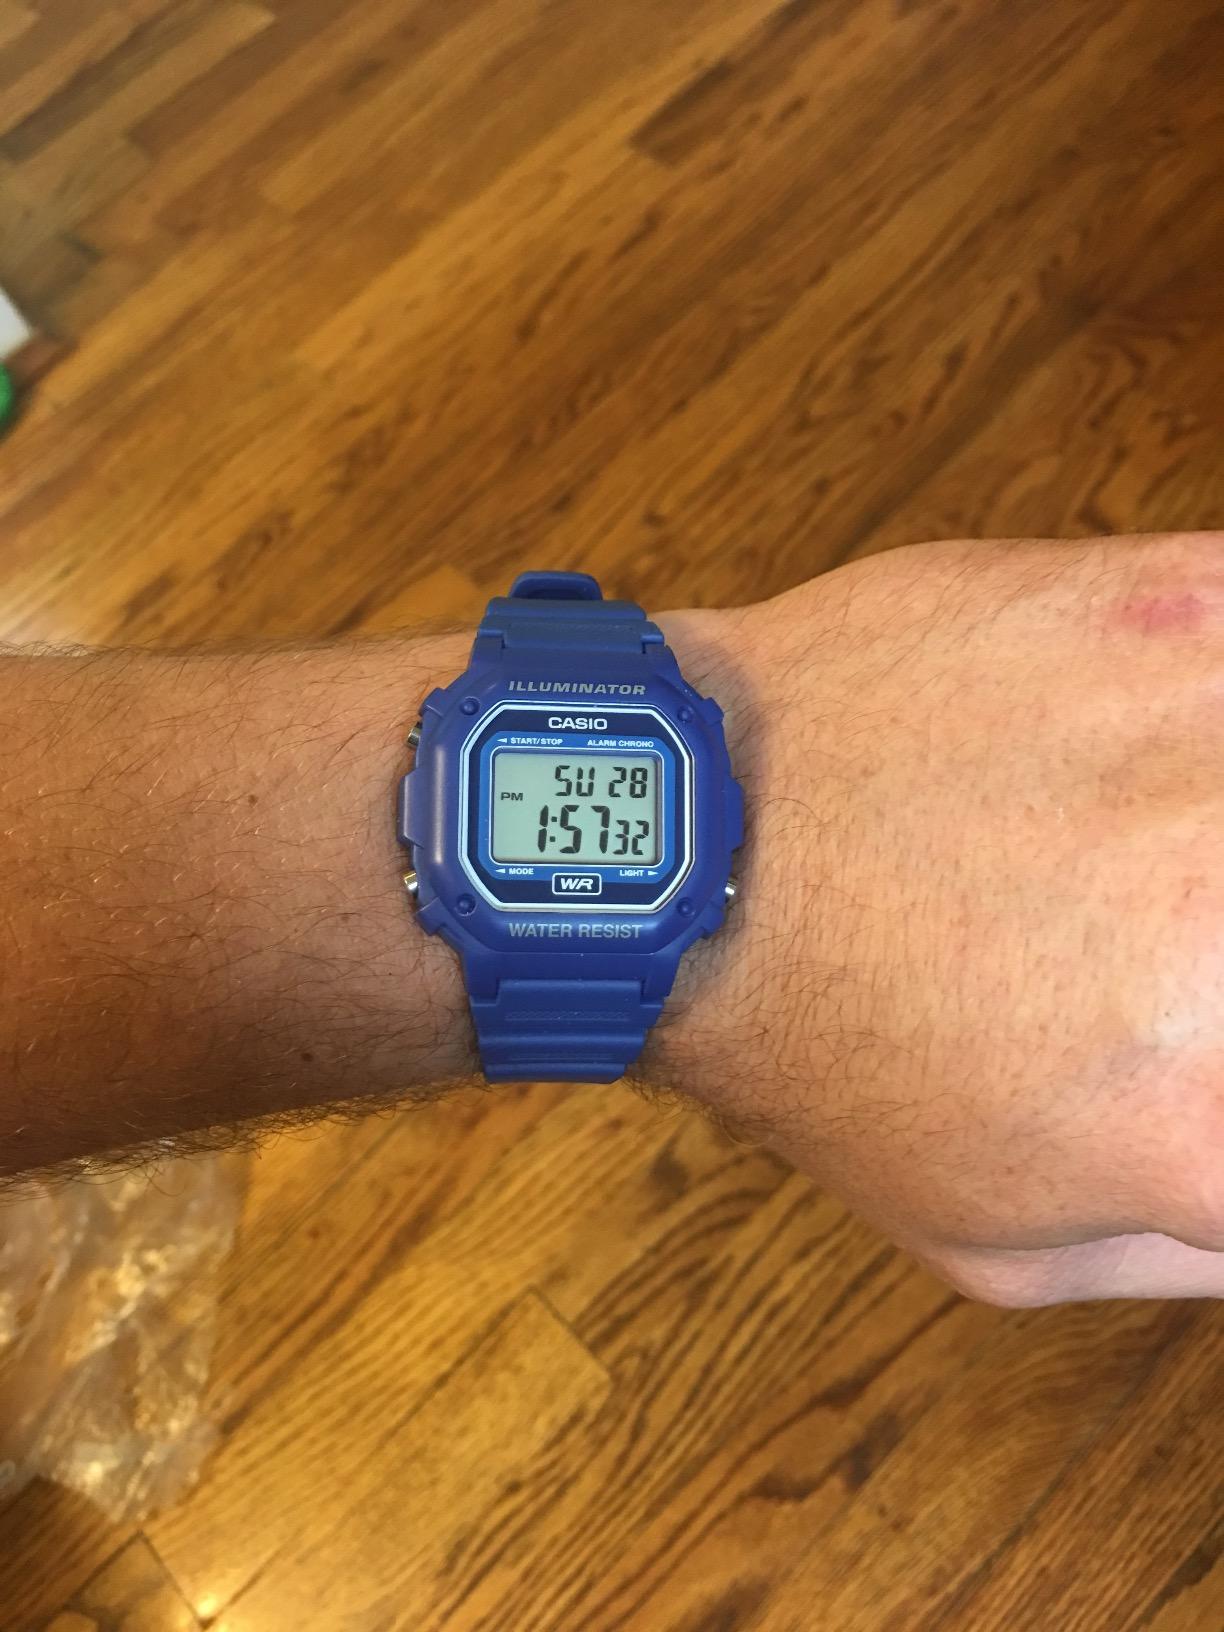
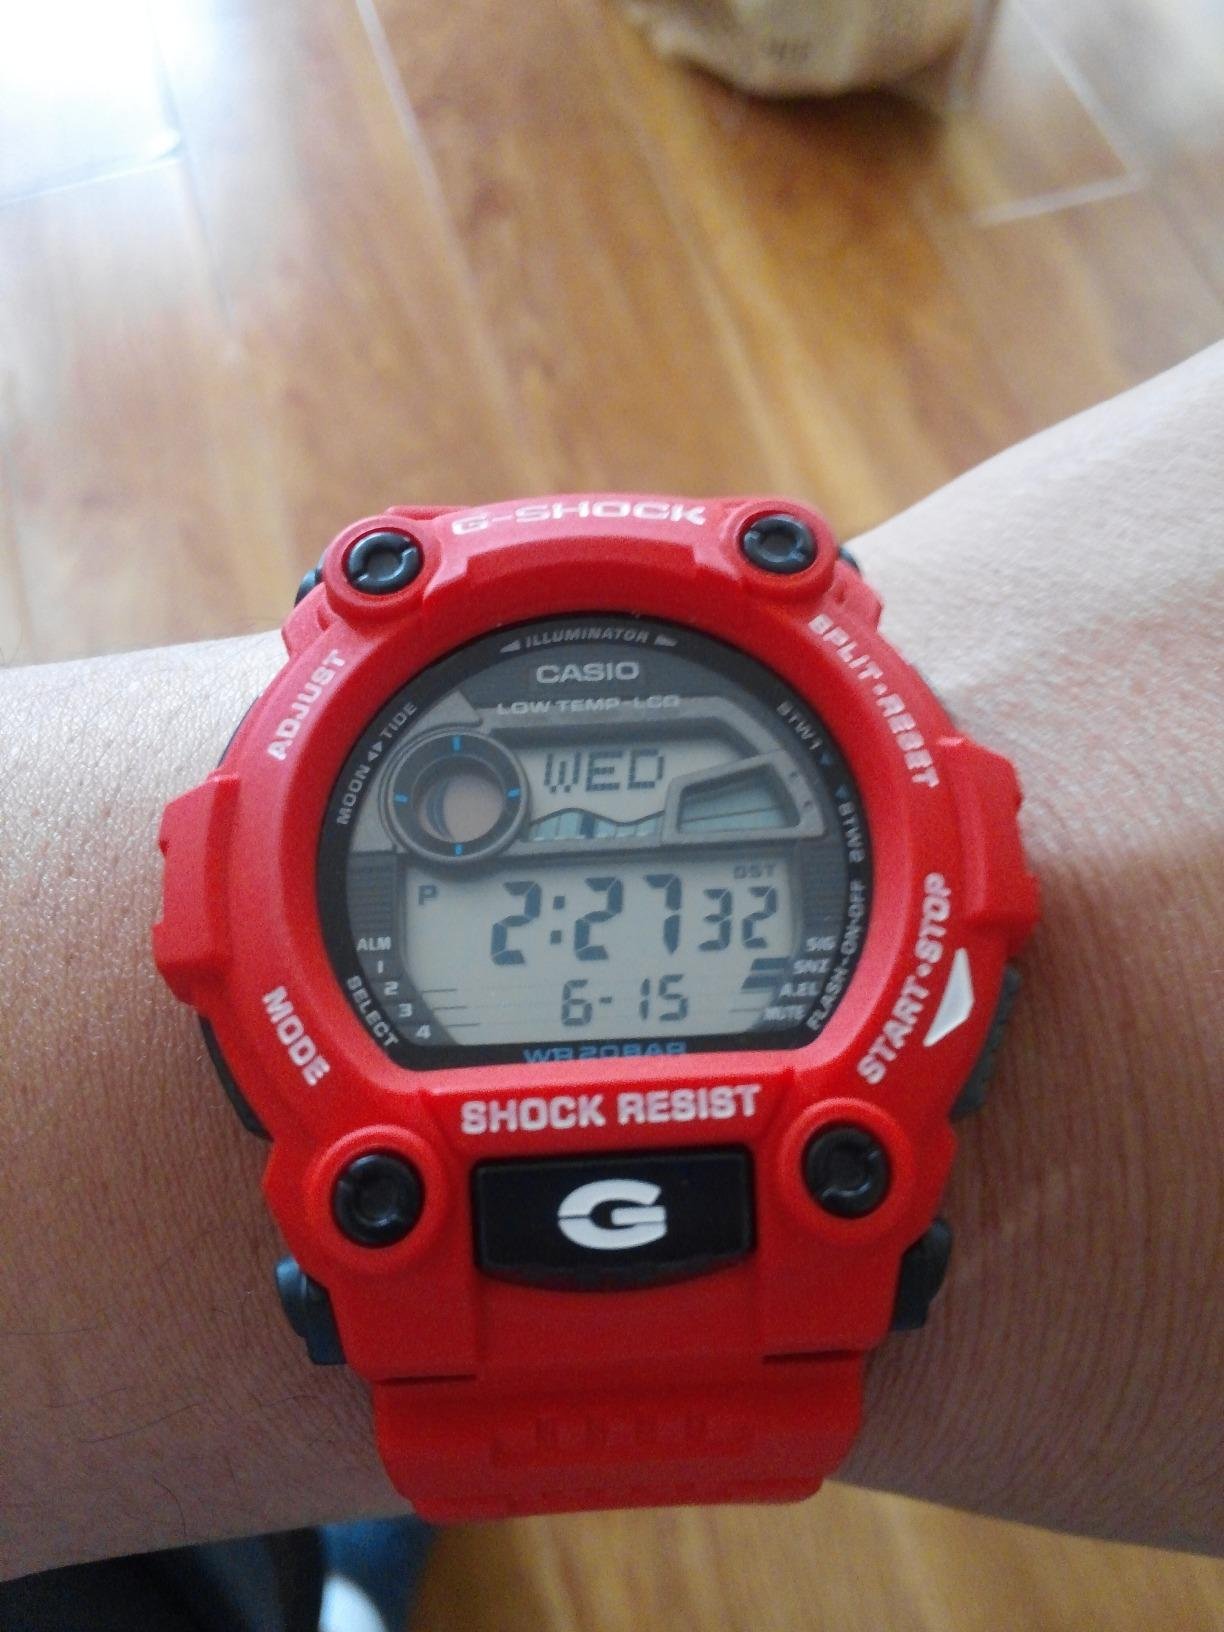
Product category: accessories_watch
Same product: no